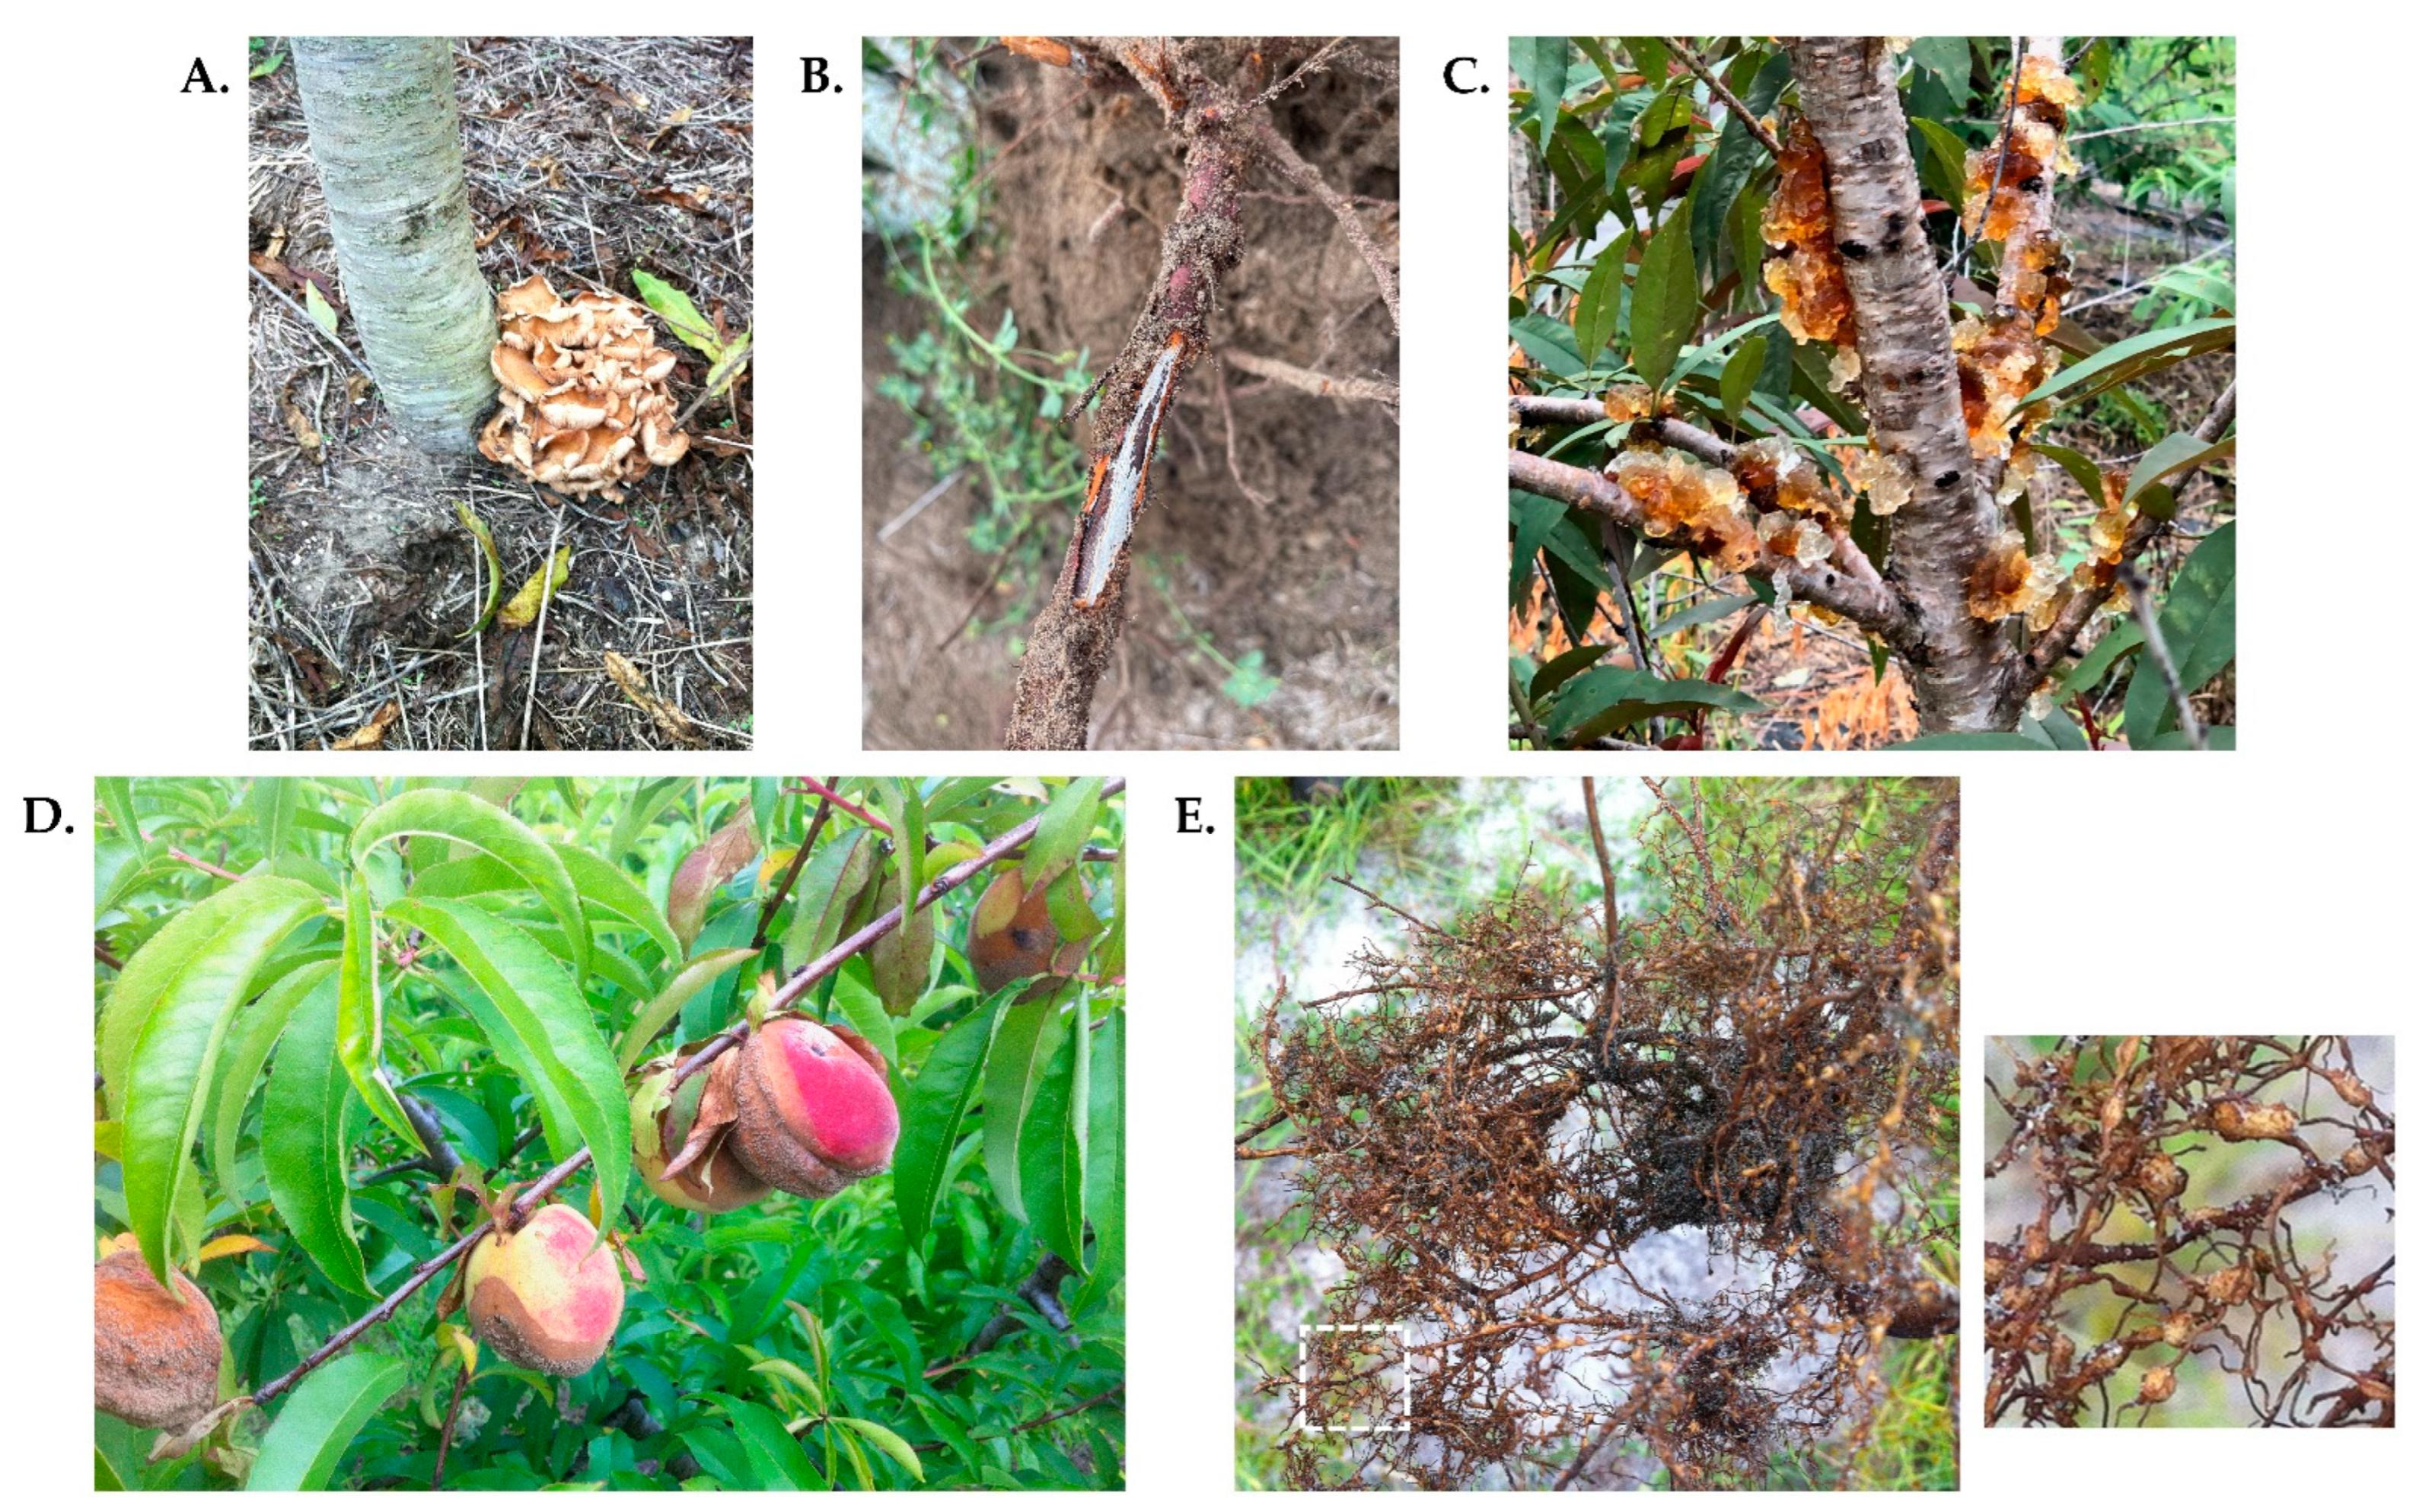
Plant: Peach
Disease: peach brown rot